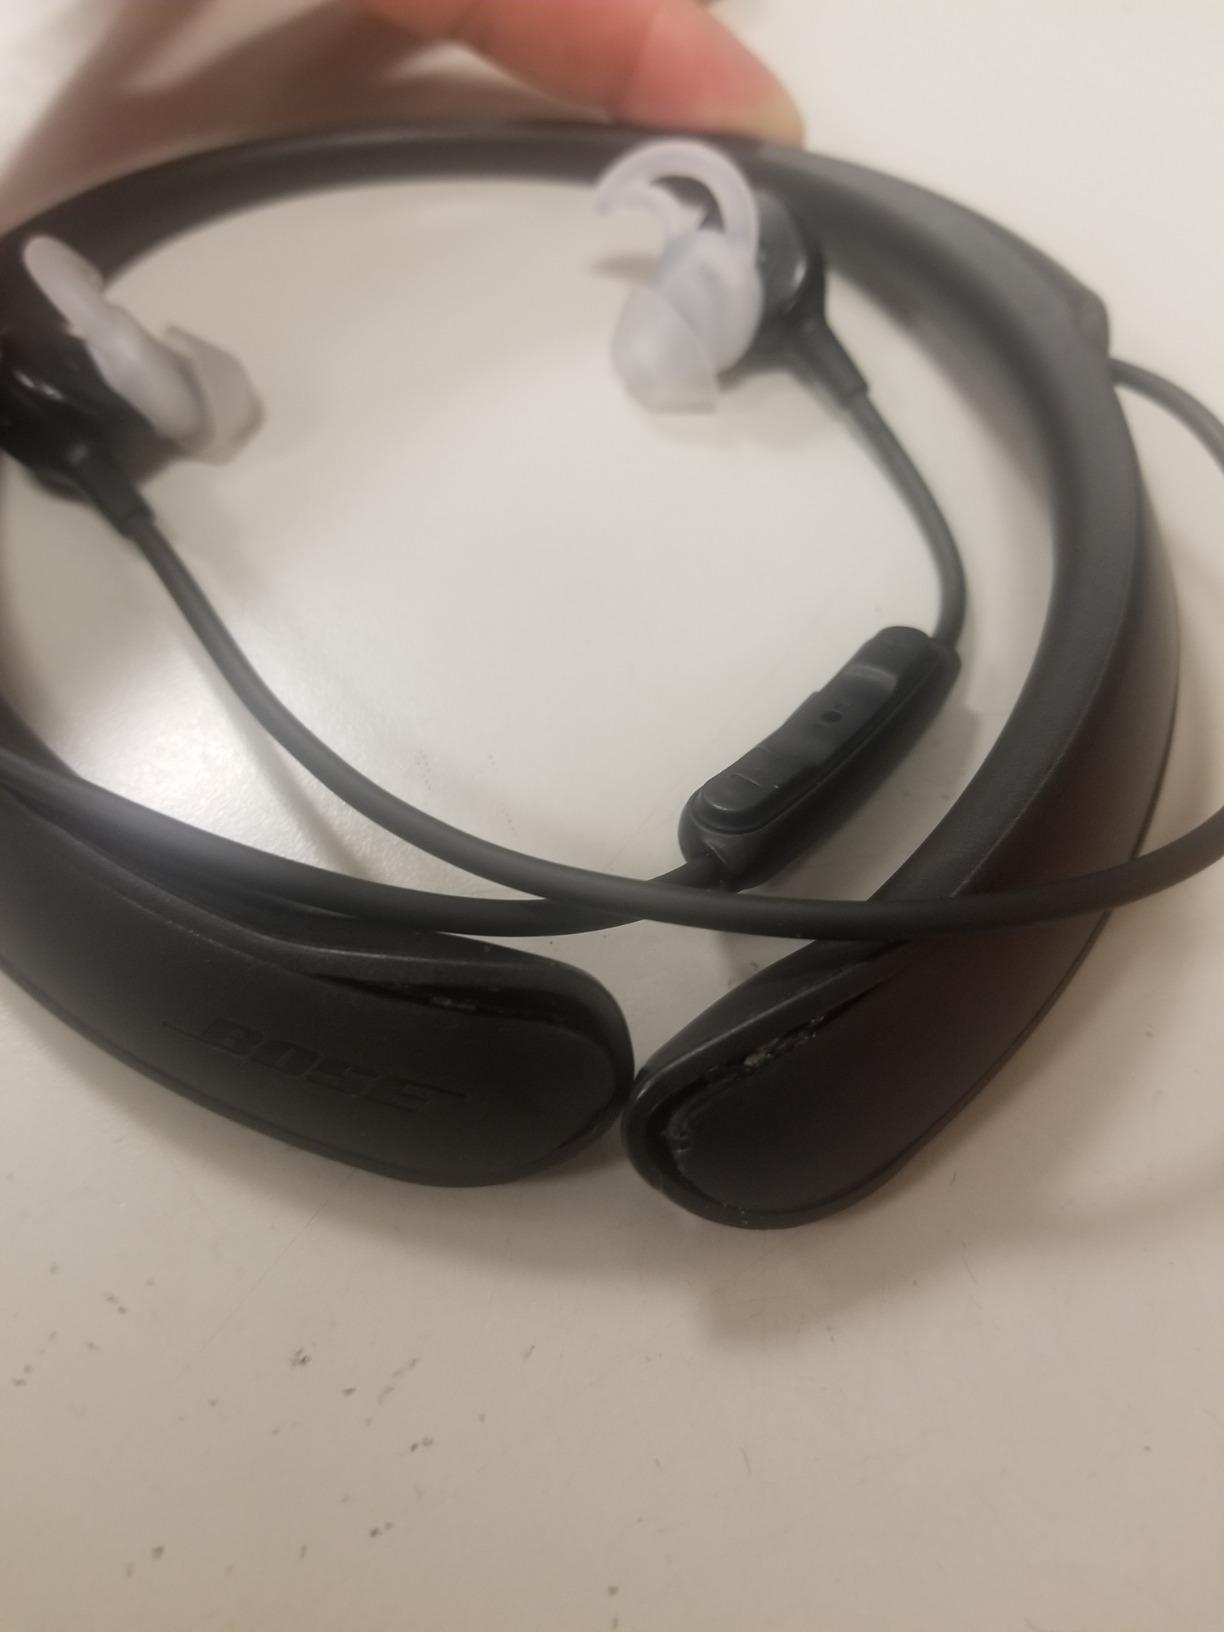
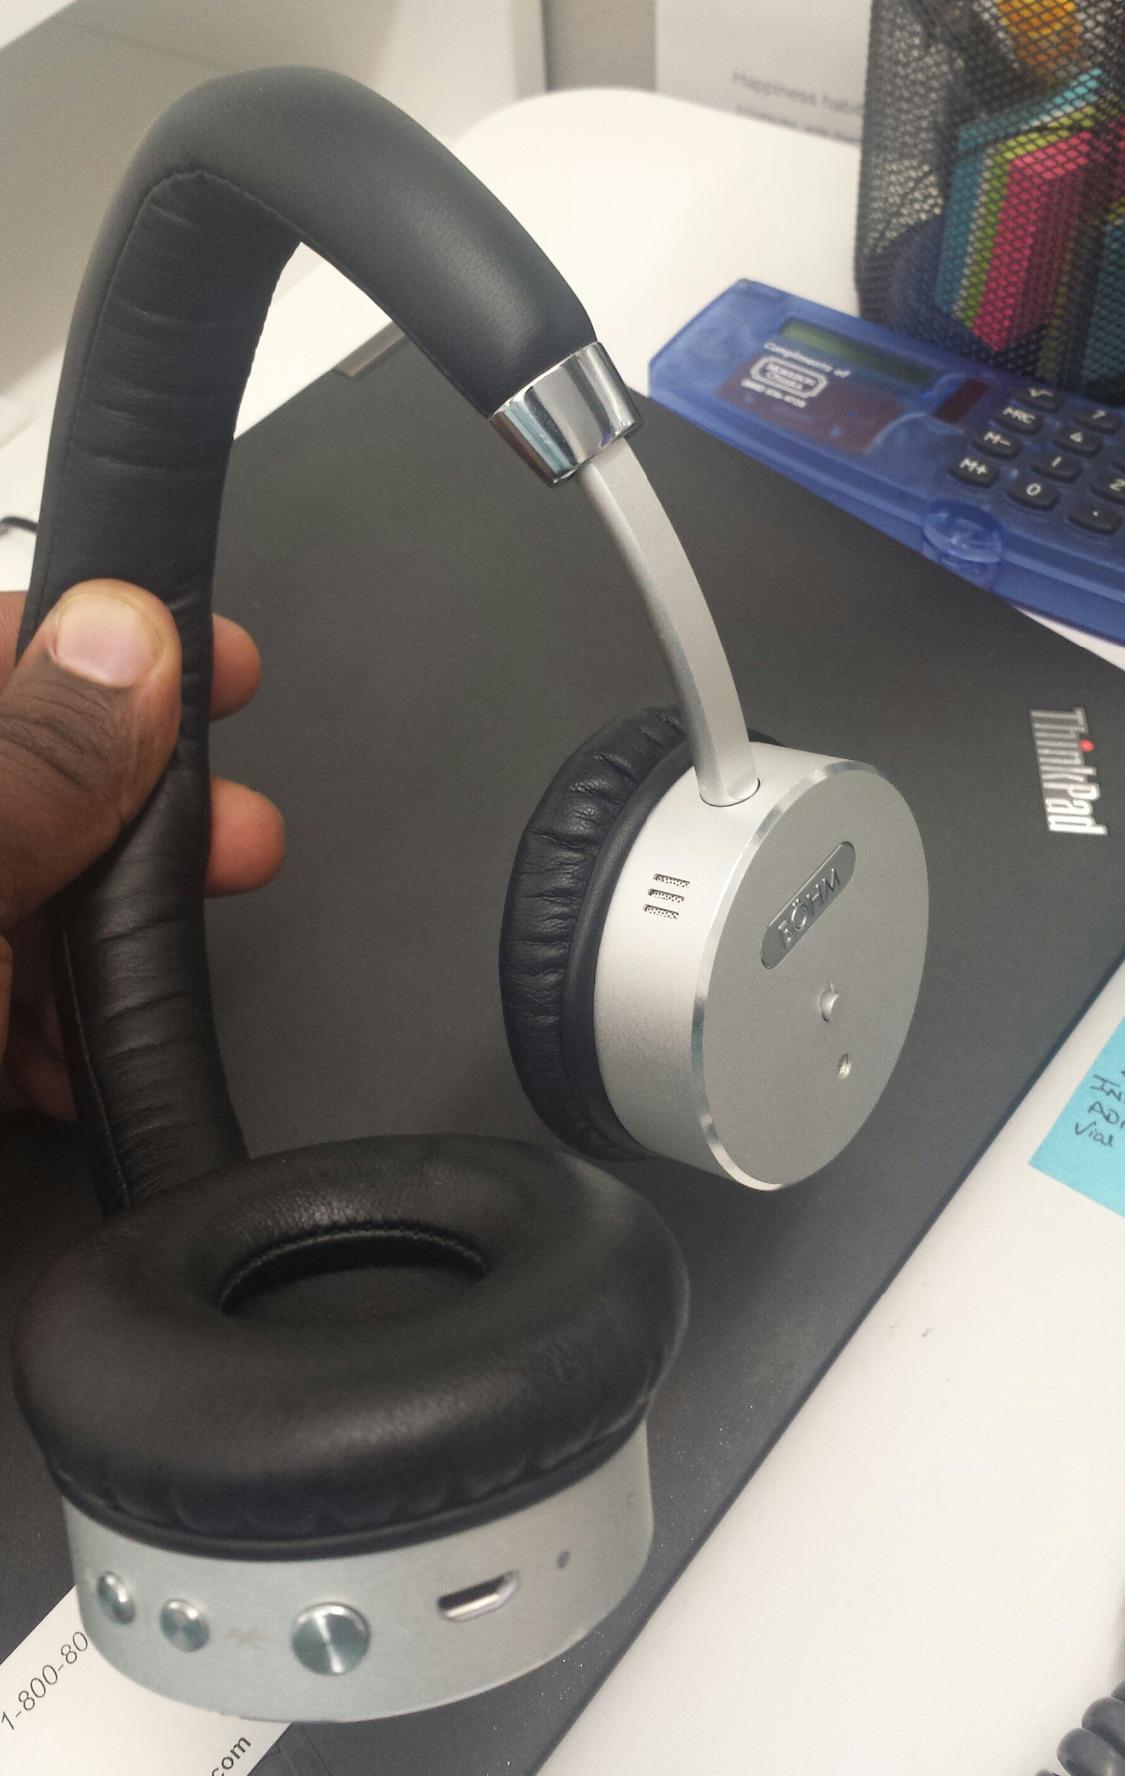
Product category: headphones
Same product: no